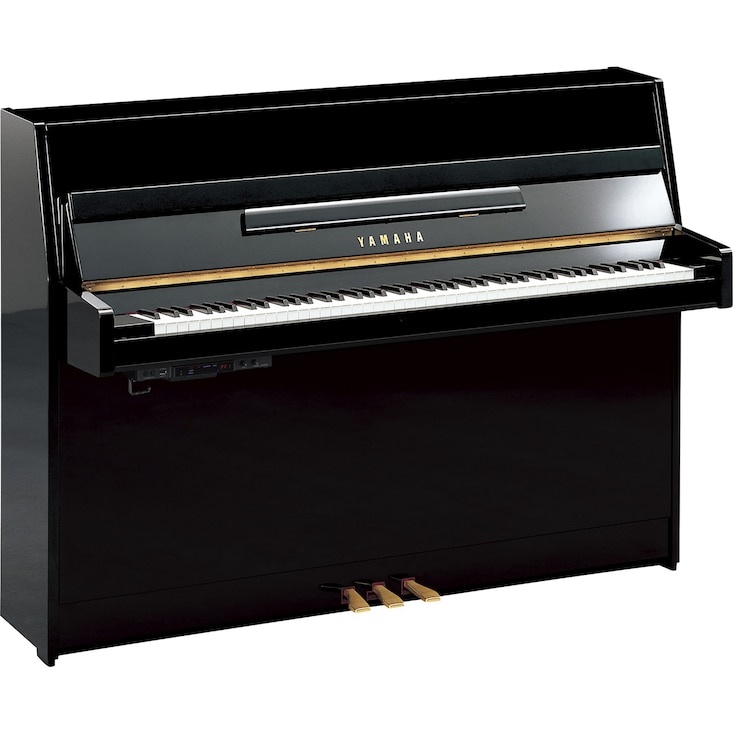
Yamaha B1TC3 TransAcoustic Upright Piano
Brand: Yamaha
An acoustic piano with volume control, or a digital piano with strings? Yamaha's latest development stretches the imagination and opens up a whole new world of possibilities. Key Features: Fully integrated TransAcoustic Piano system Non-contact Articulation Sensor + Optical Sensor System Key sensor type: Continuous detection electromagnetic inductive type Damper pedal sensor type: Continuous detection optical sensor Shift/soft sensor type: On/Off detection optical sensor 12 playable digital voices Binaural CFX and Imperial Concert Grand voices for headphones 480 ensemble voices with 12 Drum Kits 20 rhythm patterns 256-note polyphony 20 rhythm patterns 256-note polyphony Recording formats: Standard MIDI, Audio WAV Supported file formats: Standard MIDI, WAV Compatible storage media: USB Flash Memory (up to 64GB) MIDI connectivity: USB TO HOST, Bluetooth Audio connectivity: USB TO HOST, Stereo audio IN x1 (mini stereo), Bluetooth Headphone connectivity: 1/8” mini stereo x 2 Data connectivity: USB TO DEVICE x 1, UD-WL01 (WiFi) Smart Pianist app compatibility
Category: Arts & Entertainment > Hobbies & Creative Arts > Musical Instruments > Pianos > Acoustic Pianos